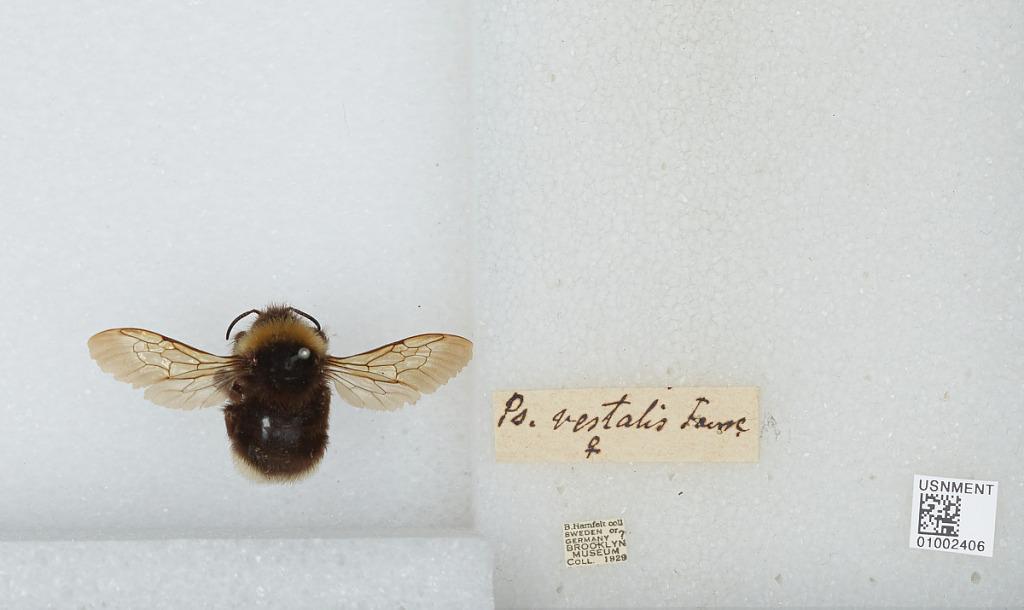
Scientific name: Bombus (Psithyrus) barbutellus (Kirby)
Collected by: B. Hamfelt
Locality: [Not Stated] Sweden or Germany